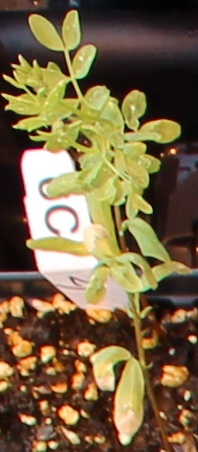
Label: Lentil